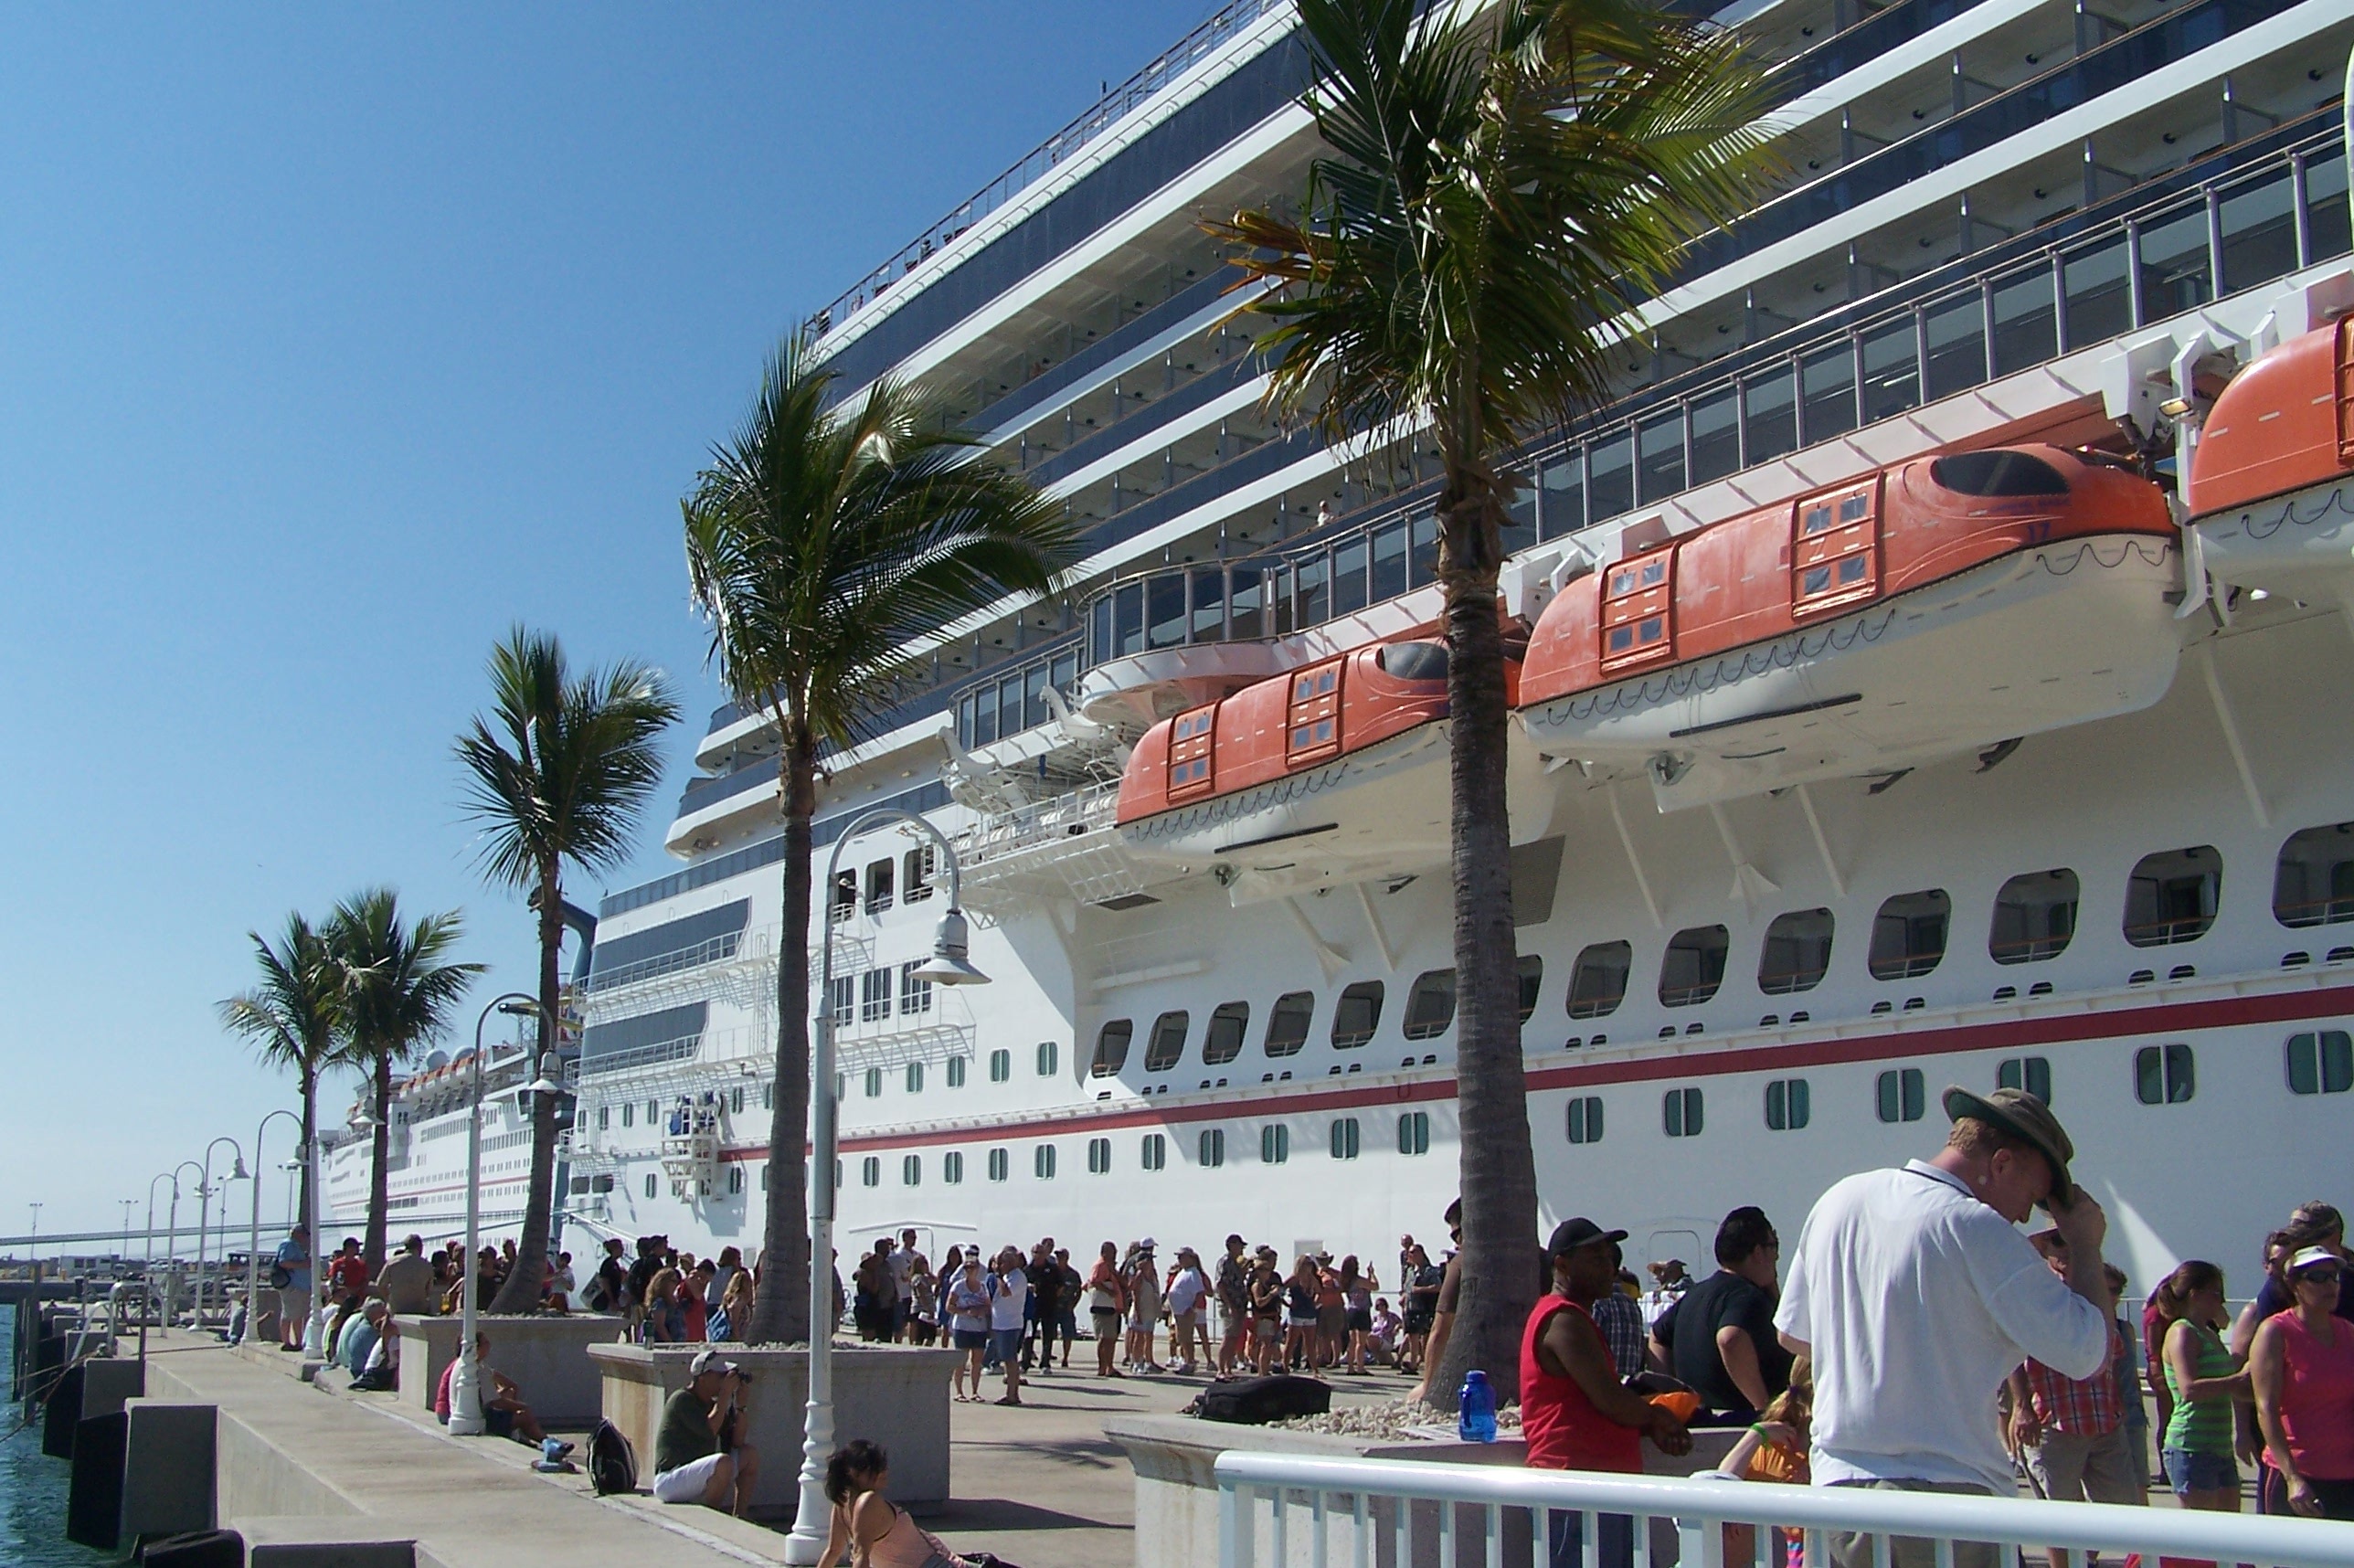
structure, boat, ship, vacation, travel, vehicle, stadium, cruise, arena, caribbean, watercraft, cruise ship, passenger ship, sport venue